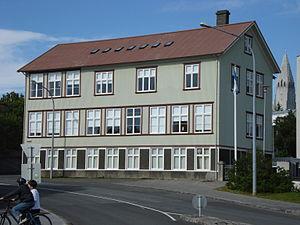
Cet article recense les bâtiments protégés de Höfuðborgarsvæðið, en Islande.